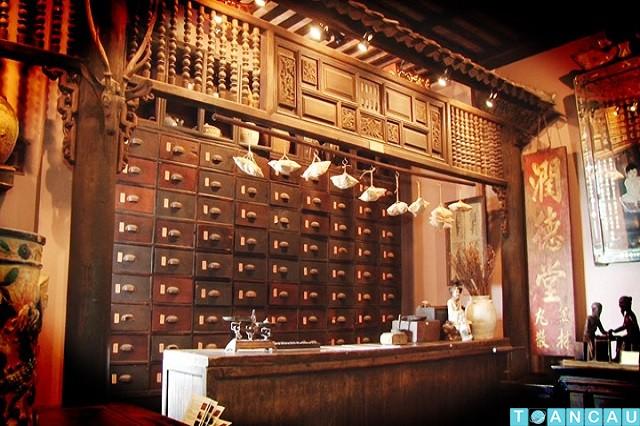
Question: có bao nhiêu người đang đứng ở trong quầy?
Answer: không có ai đang đứng ở trong quầy